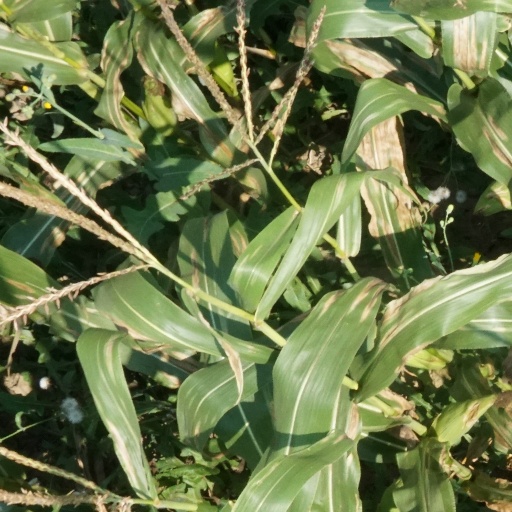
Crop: maize; corn